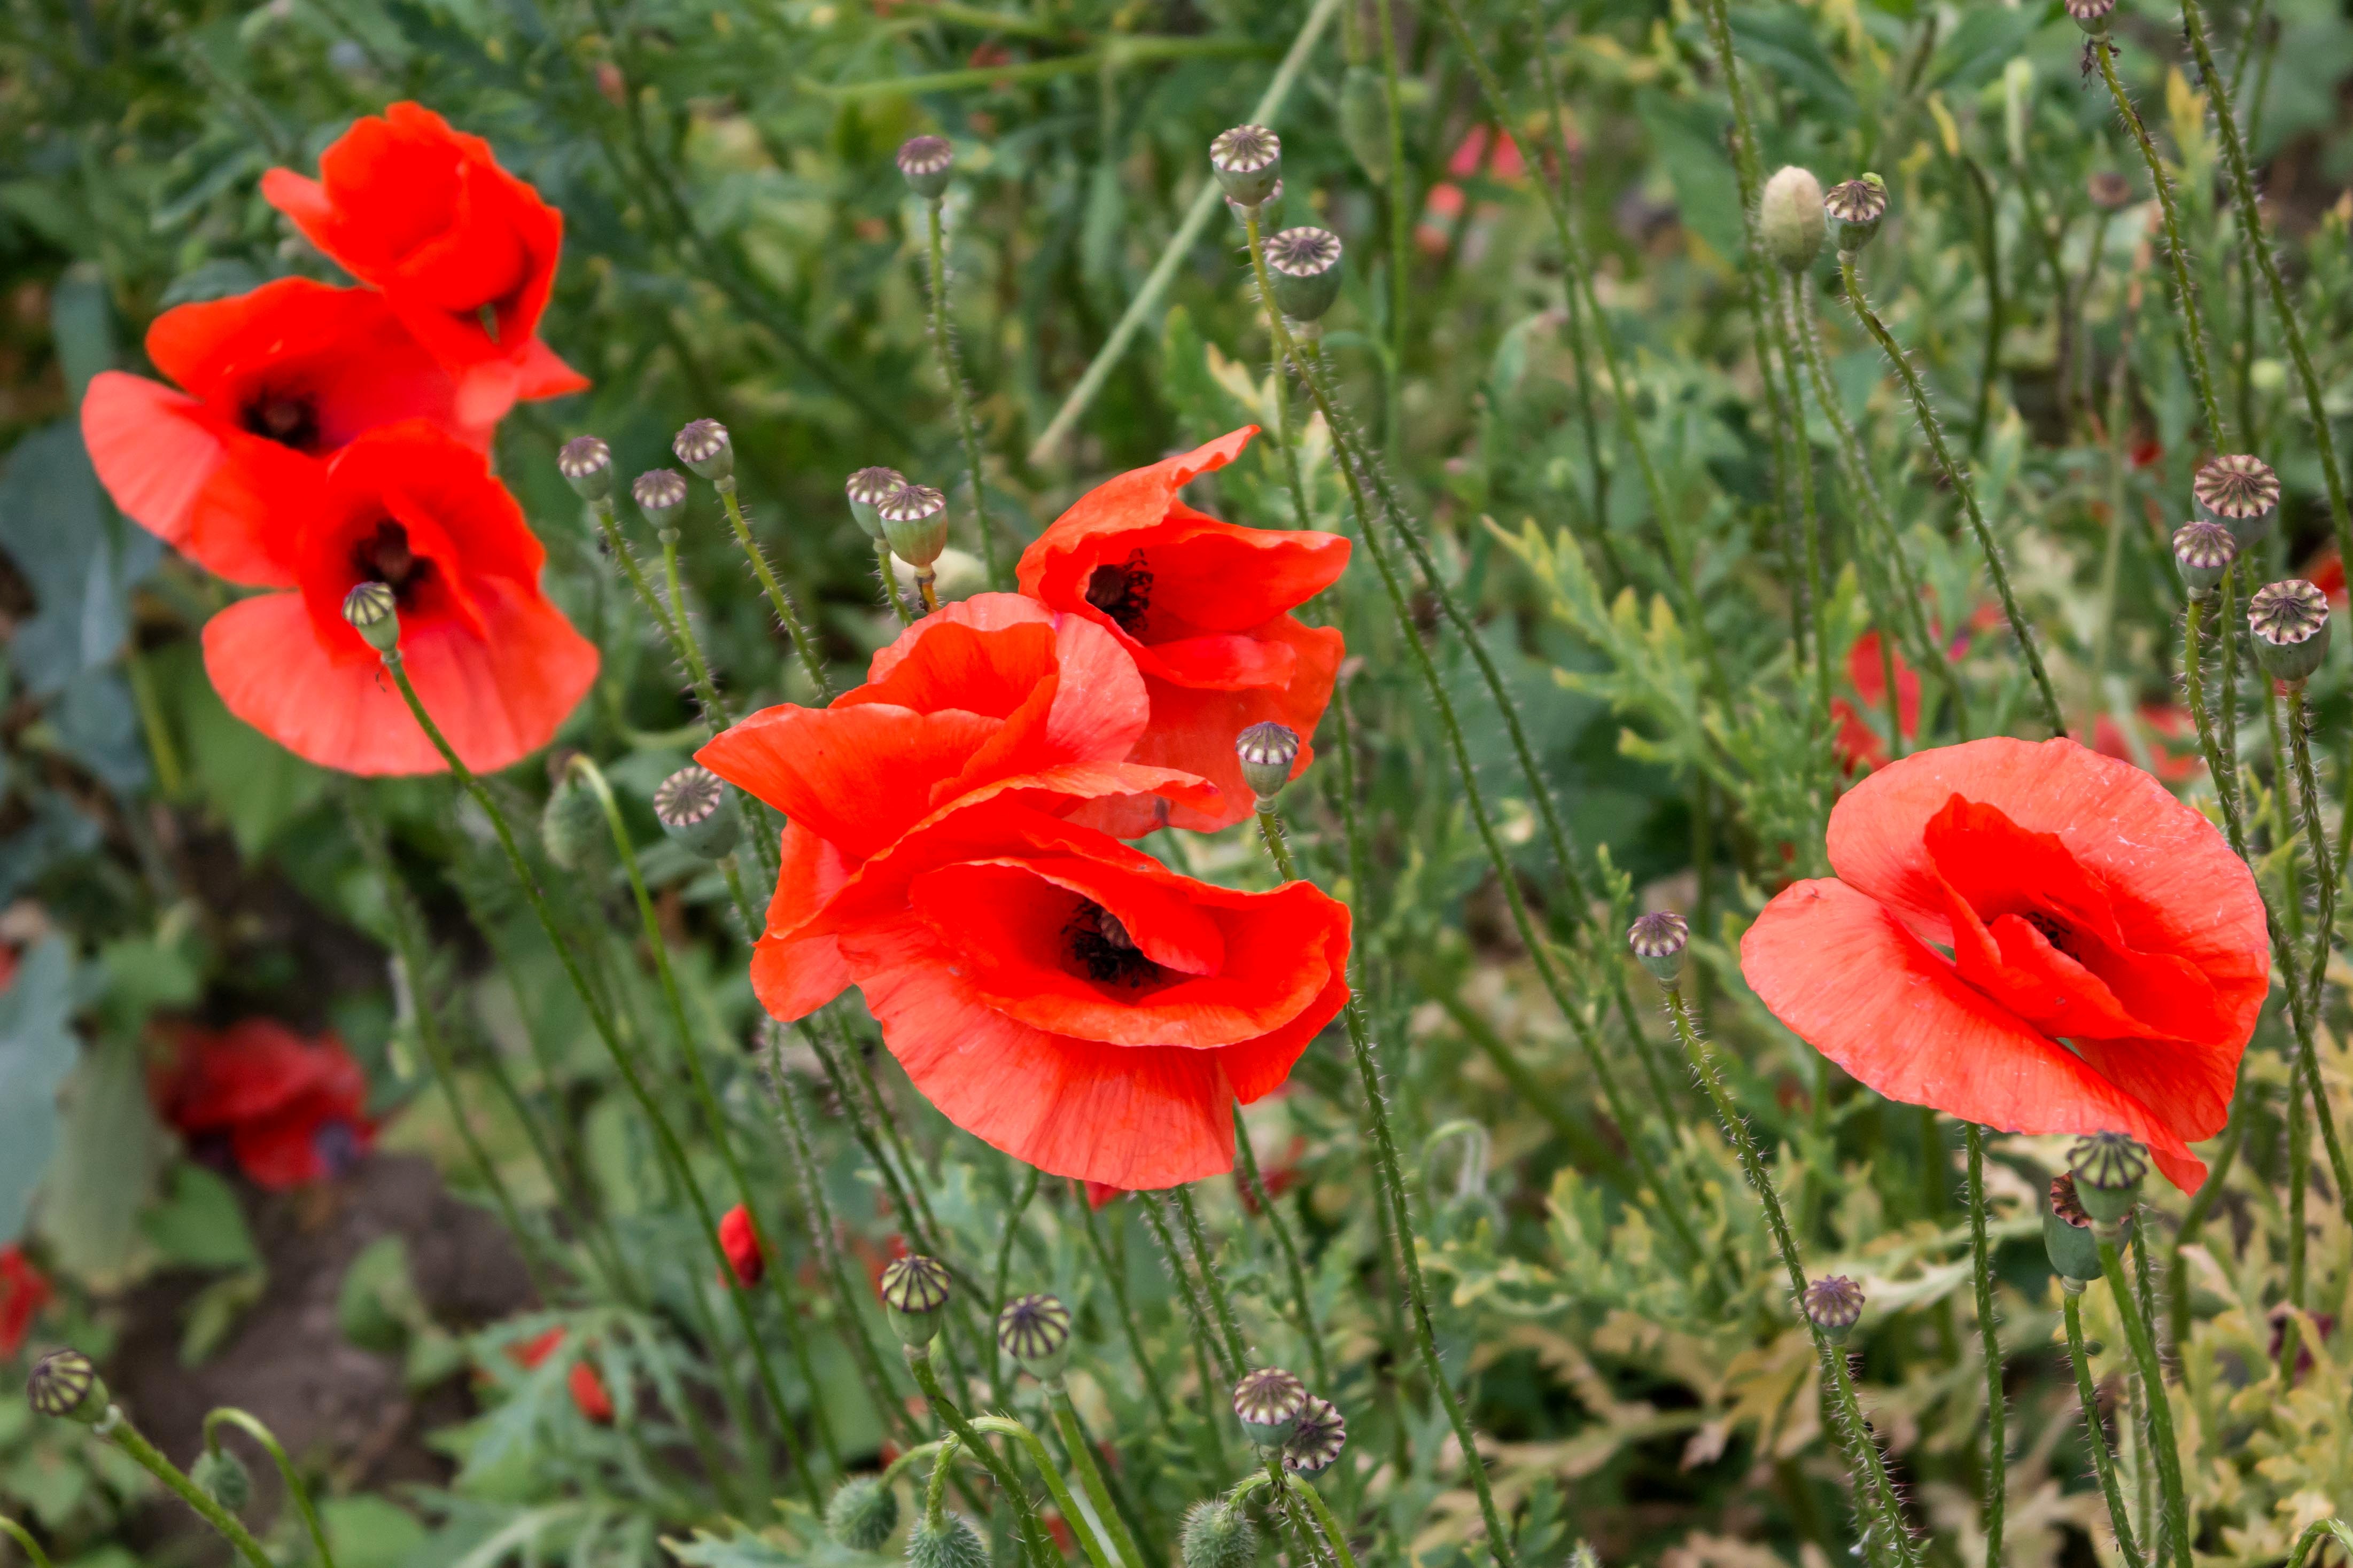
nature, plant, field, meadow, flower, petal, red, botany, flora, wildflower, klatschmohn, poppy flower, red poppy, poppy, coquelicot, calyx, flowering plant, mohngewaechs, field of poppies, poppy capsules, annual plant, land plant, poppy family